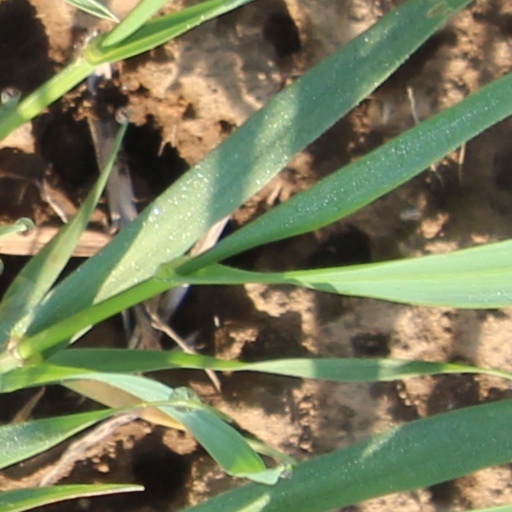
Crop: wheat